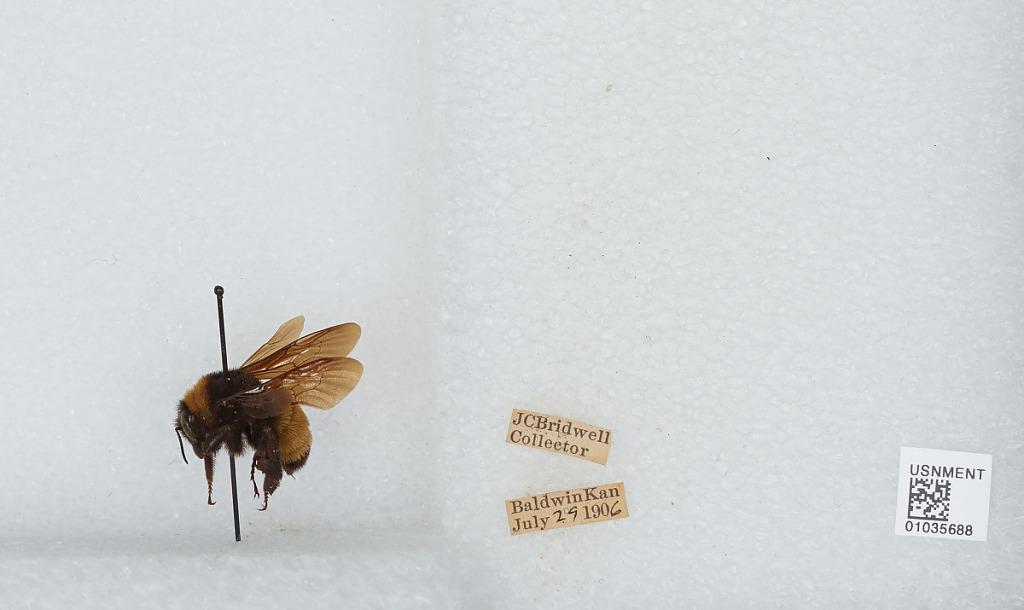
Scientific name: Bombus (Fervidobombus) pensylvanicus pensylvanicus (De Geer)
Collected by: J. Bridwell
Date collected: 1906-7-29
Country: United States
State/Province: Kansas
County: Douglas
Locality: Baldwin
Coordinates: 38.7775, -95.1875